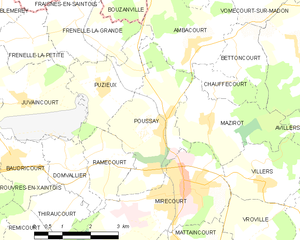
Carte des communes françaises Poussay